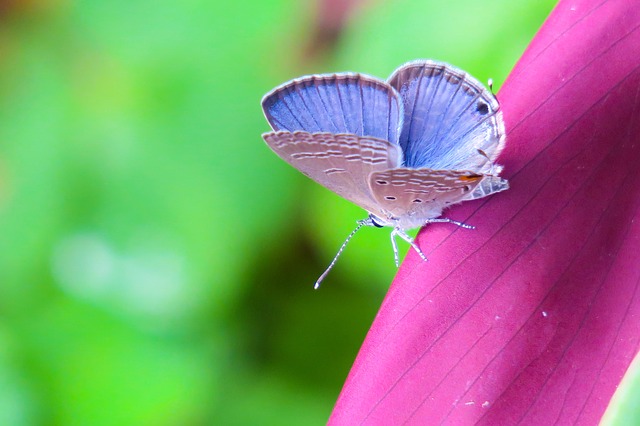
Label: butterfly